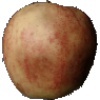
Label: red_apple